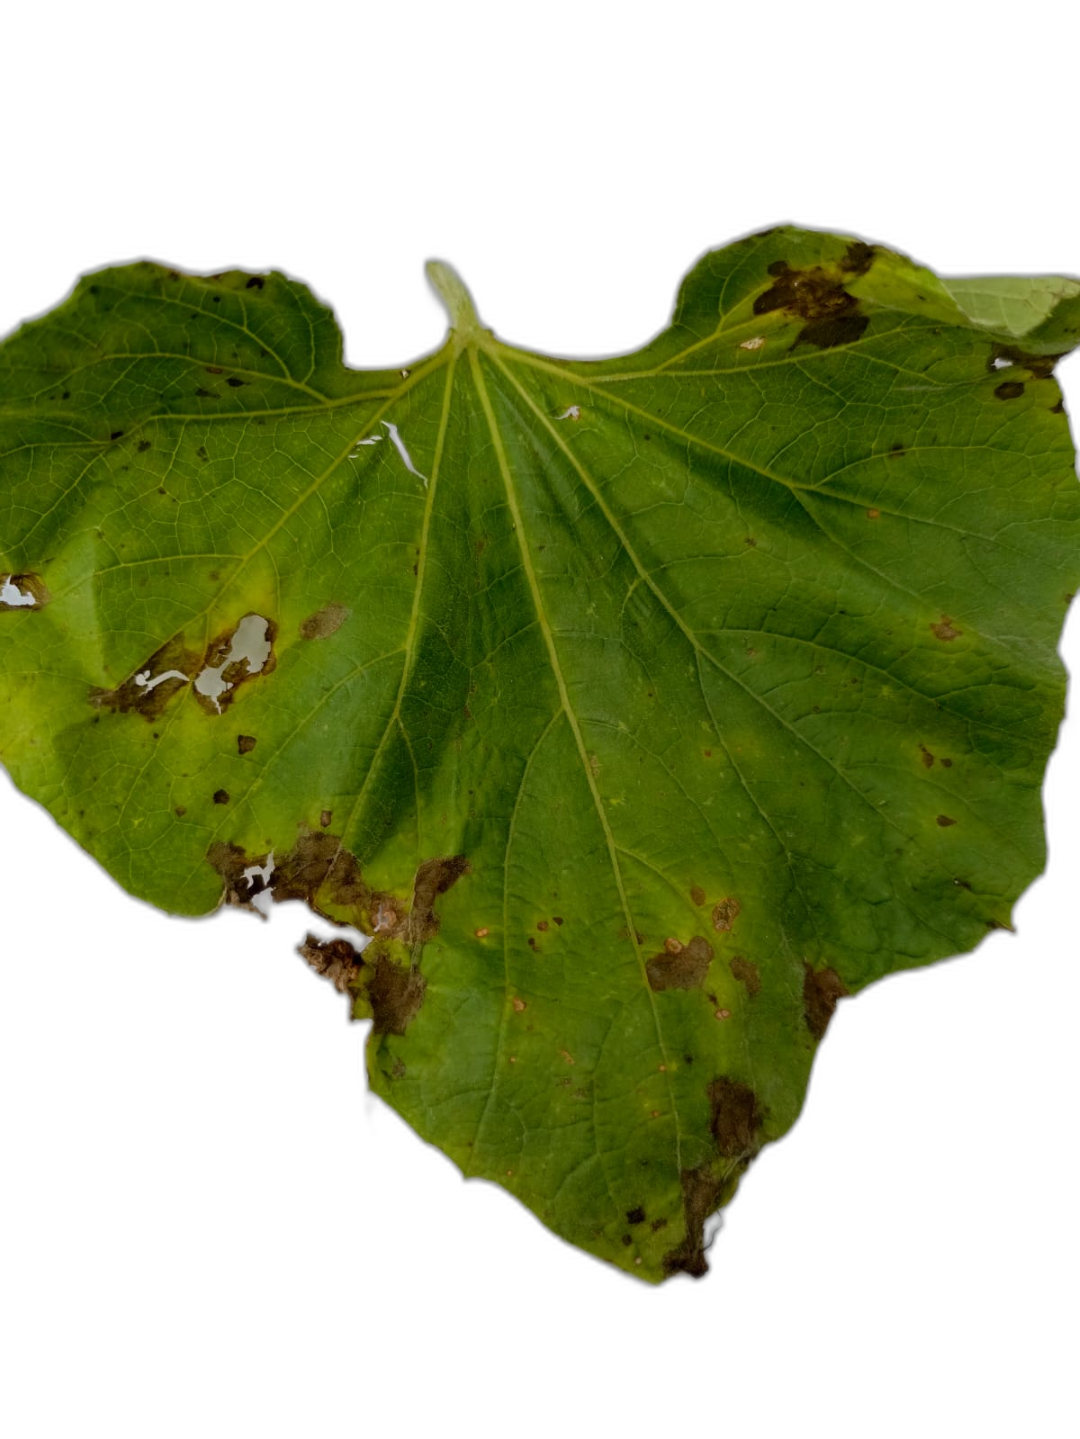
Crop: Bottle Gourd
Label: Anthracnose